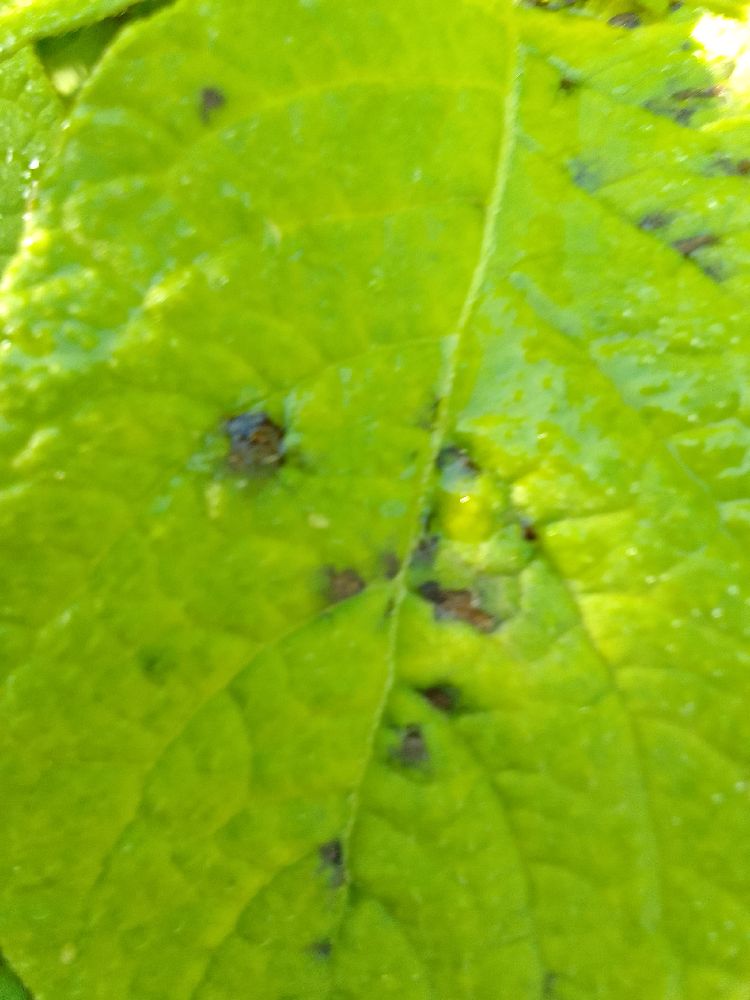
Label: Early blight